National Voting Rights Museum

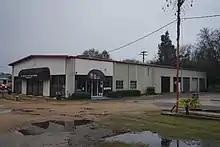
National Voting Rights Museum and Institute

The National Voting Rights Museum and Institute, established in 1991 and opened in 1993, is an American museum in Selma, Alabama, which honors, chronicles, collects, archives, and displays the artifacts and testimony of the activists who participated in the events leading up to and including the 1965 Selma to Montgomery marches, and passage of the 1965 Voting Rights Act, as well as those who worked for the African-American Voting Rights and Women's Suffrage movements. As the museum describes in its mission statement, it recognizes other people, events, and actions which furthered America's Right to Vote since "the Founding Fathers first planted the seeds of democracy in 1776." The museum was founded by Faya Ora Rose Touré and Marie Foster.